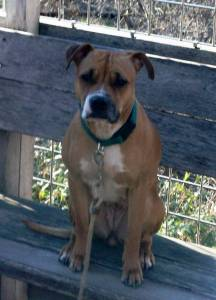
Breed: american pit bull terrier